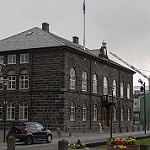
Label: buildings